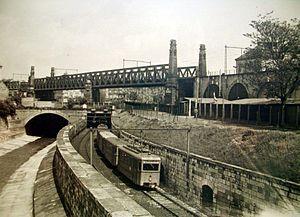
La Vienne est une petite rivière d'Autriche longue de 34 km qui se jette dans le Danube à Vienne.